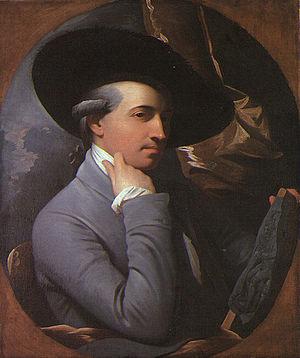
Voici une liste de personnalités associées à la Société religieuse des Amis, aussi connus sous le nom de quakers.